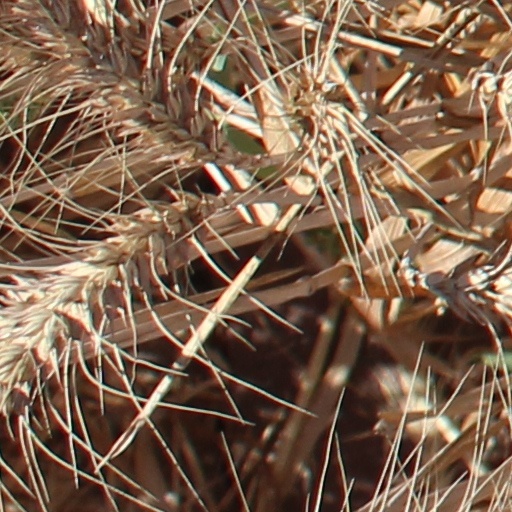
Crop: wheat